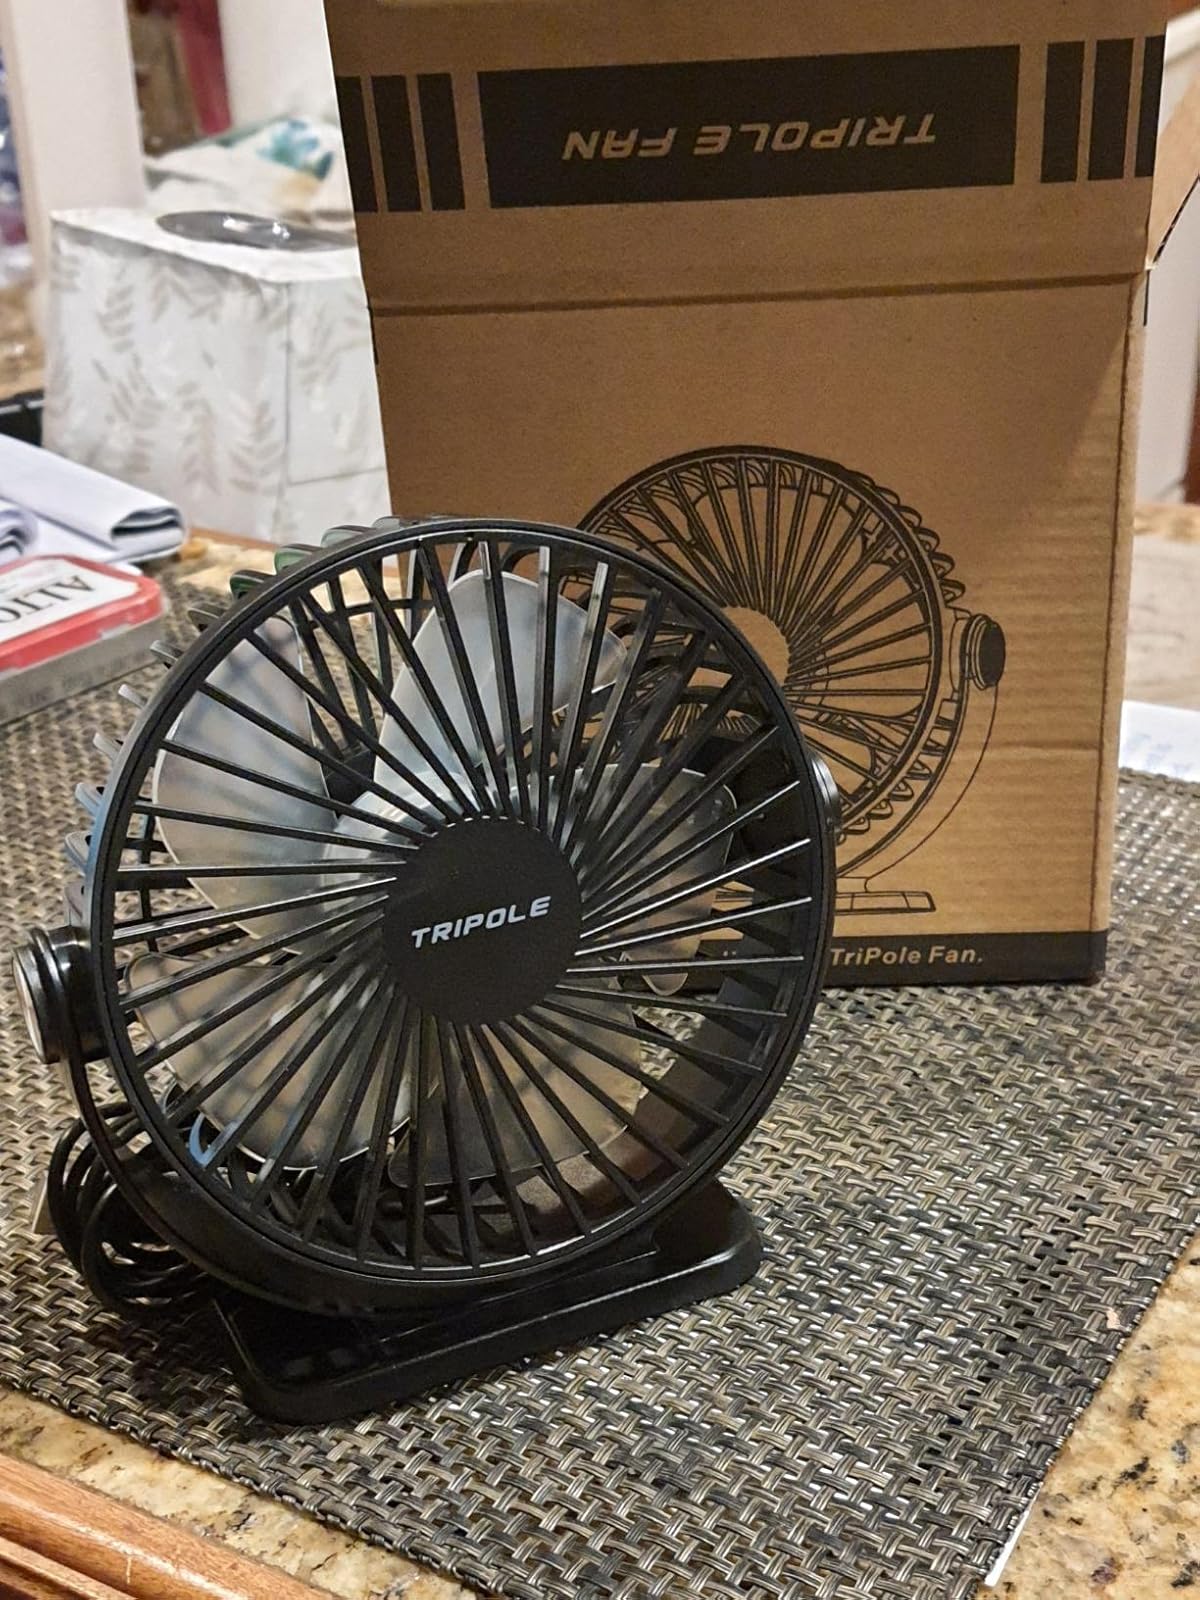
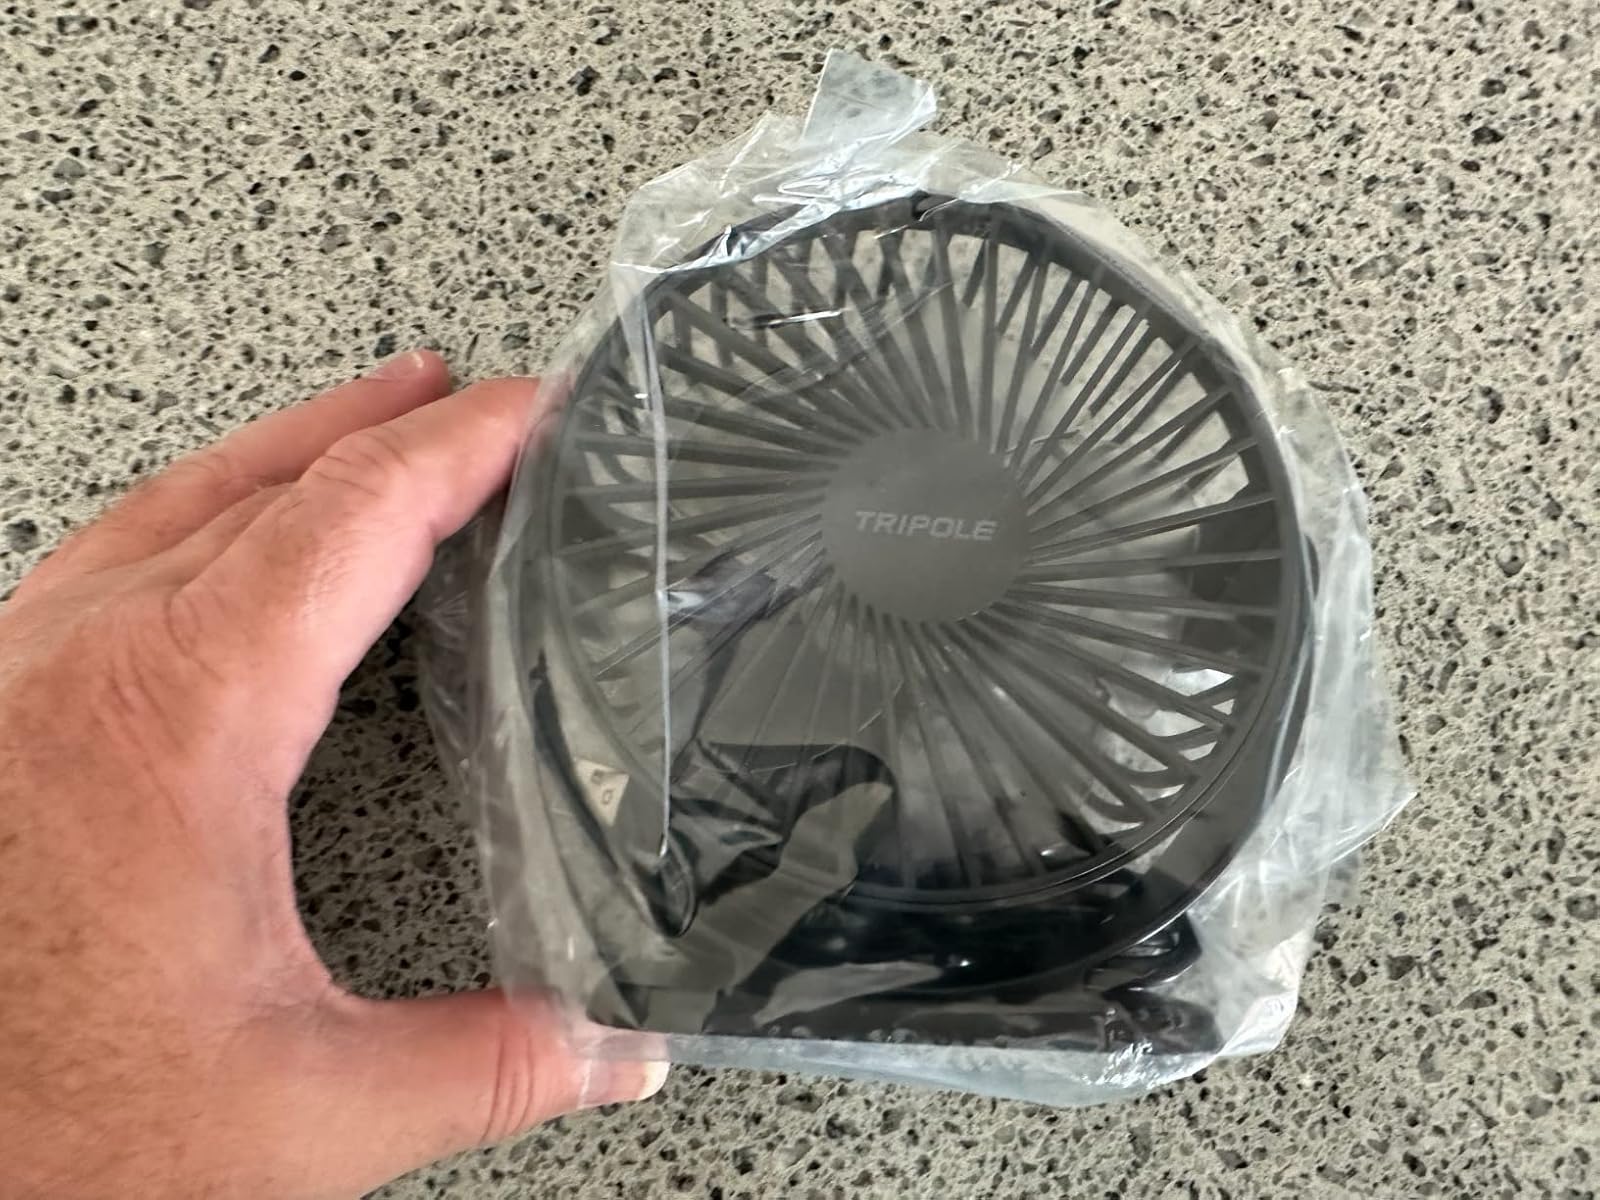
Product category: fan
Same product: yes